Severo Ochoa

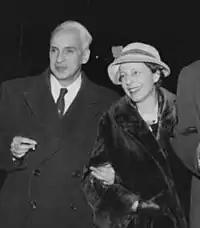
Ochoa with wife Carmen García Cobián, in Sweden, 1959

In 1930 Ochoa returned to Madrid to complete research for his MD thesis, which he defended that year. In 1931, a newly minted MD, he married Carmen García Cobián. They did not have any children. He then began postdoctoral study at the National Institute for Medical Research in London, where he worked with Henry Hallett Dale. His London research involved the enzyme glyoxalase and was an important departure in Ochoa's career in two respects. First, the work marked the beginning of Ochoa's lifelong interest in enzymes. Second, the project was at the cutting edge of the rapidly evolving study of intermediary metabolism.